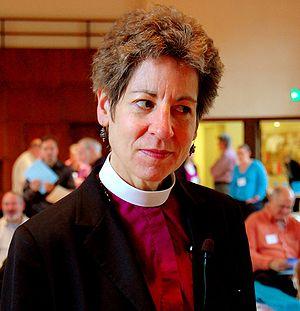
"L'anglicanisme est une confession chrétienne se voulant à la fois catholique et réformée, présente principalement dans les pays de culture anglophone, notamment dans toutes les anciennes colonies britanniques mais aussi sur les terres d'expatriation des Britanniques de par le monde. Le mot ""anglicanisme"" fut la première fois employé au XIXᵉ siècle. En dehors de l'Angleterre, les anglicans sont parfois appelés « épiscopaliens », c'est le cas notamment aux États-Unis. L'origine de cette confession remonte à la décision du roi d'Angleterre Henri VIII, au XVIᵉ siècle, de rompre avec le pape pour causes politiques et théologiques via l'acte de suprématie. À l'origine, la doctrine anglicane est énoncée dans les Trente-neuf articles qui ont longtemps eu une valeur impérative. L'éventail entre les positions doctrinales s'est ensuite élargi et donne lieu à de nombreuses classifications.